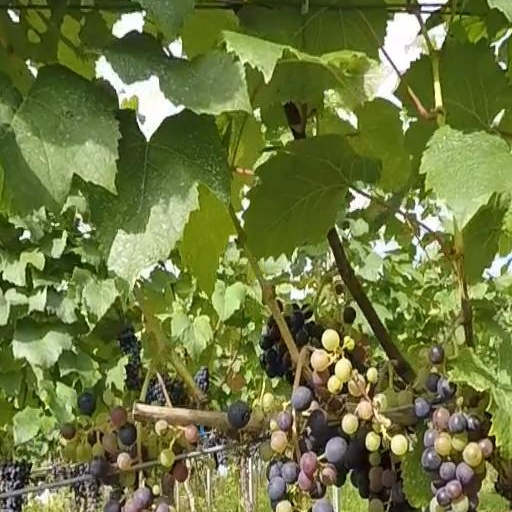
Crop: grape